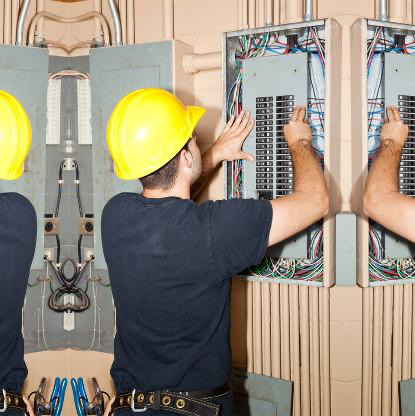
Objects in the image:
label: helmet
label: helmet